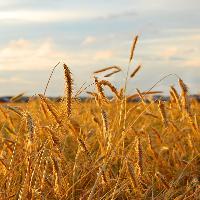
Weather: cloudy or overcast